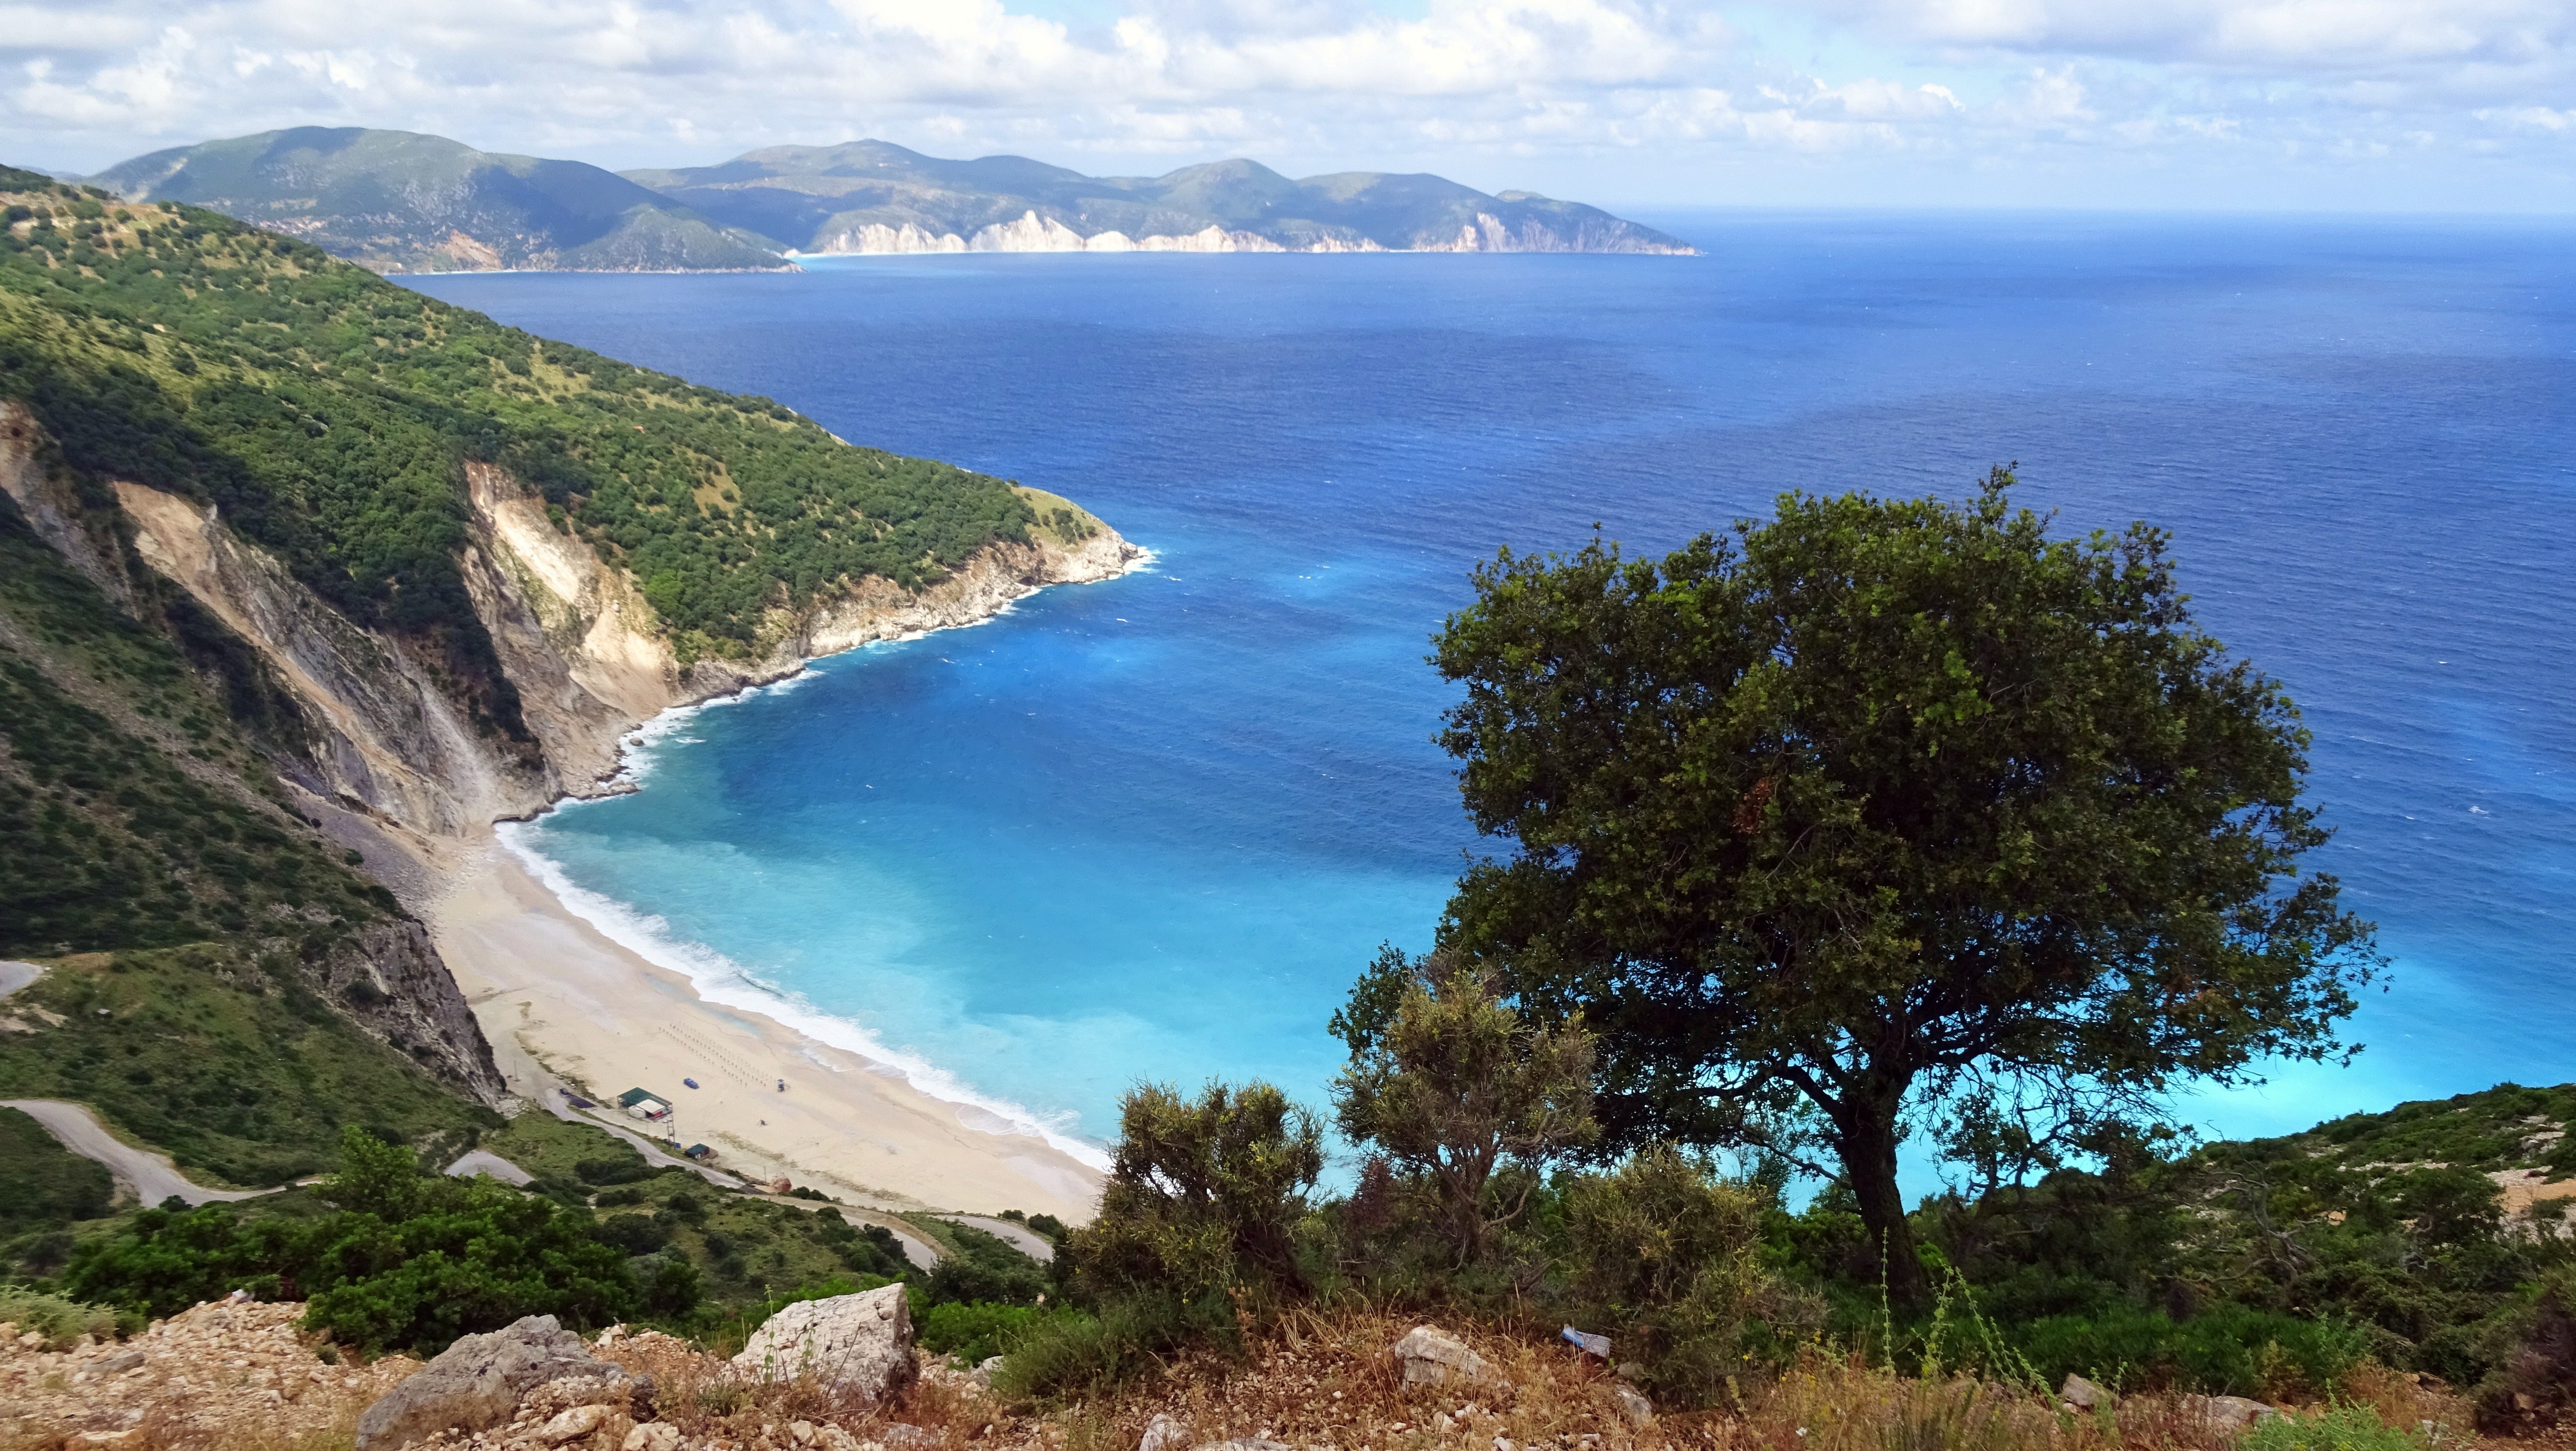
beach, sea, coast, tree, nature, ocean, lake, summer, cliff, cove, tranquil, bay, island, blue, fjord, reservoir, terrain, body of water, turquoise, plateau, greece, loch, cape, landform, kefalonia, cephalonia, geographical feature